Criticism of the war on terror

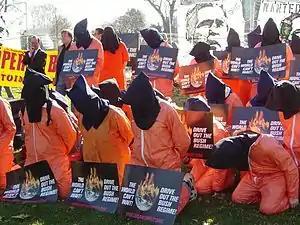

Professor of Law Antony Anghie criticised the "War on Terror" as a breach of International law and Charter of the United Nations, and condemned it for reviving age-old imperialist notions. Comparing it to the Spanish War against American aboriginals, Anghie writes: "The War on Terror inaugurated by the Bush administration has profoundly challenged the system of international law and relations created by the United Nations (UN)... Novel situations require novel remedies. My basic argument here is that the Bush doctrine-which consists basically of pre-emption, the identification and then transformation of rogue states-is essentially imperial in character. It is yet another version of the civilizing mission that, I have argued, has animated the international system from its very beginnings."